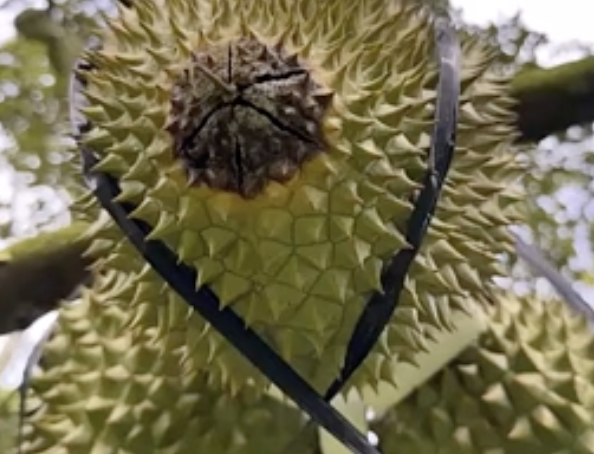
Label: fruit_rot